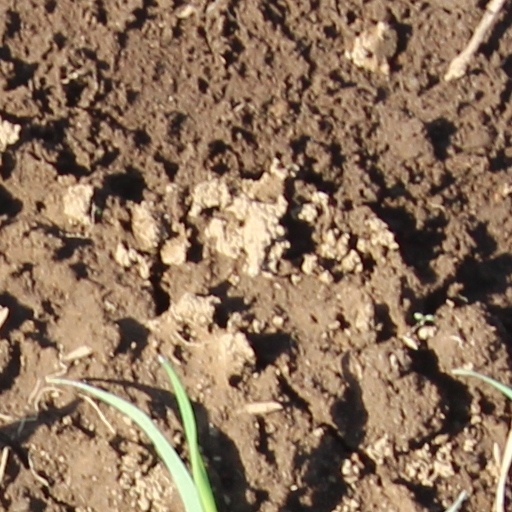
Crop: wheat